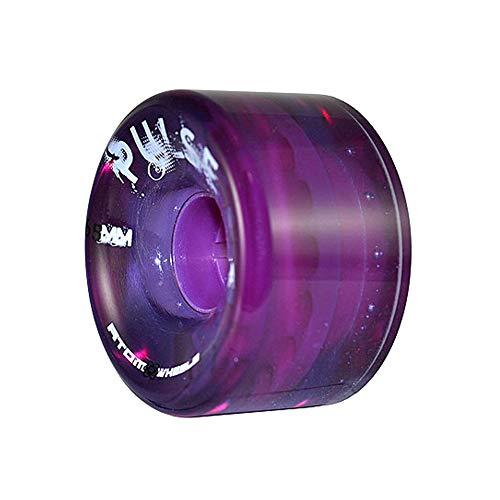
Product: ATOM Pulse Outdoor Quad Skating Wheels Green set of 4
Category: Sports & Outdoors | Outdoor Recreation | Skates, Skateboards & Scooters | Inline & Roller Skating | Roller Skate Parts | Wheels
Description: Smooth ride for optimal skating: These indoor performance wheels roll smoothly to help improve the comfort of your ride.
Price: $29.80 - $90.00
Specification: Shipping Information: View shipping rates and policies|ASIN: B07R69FZMN|    #16    in Roller Skate Wheels